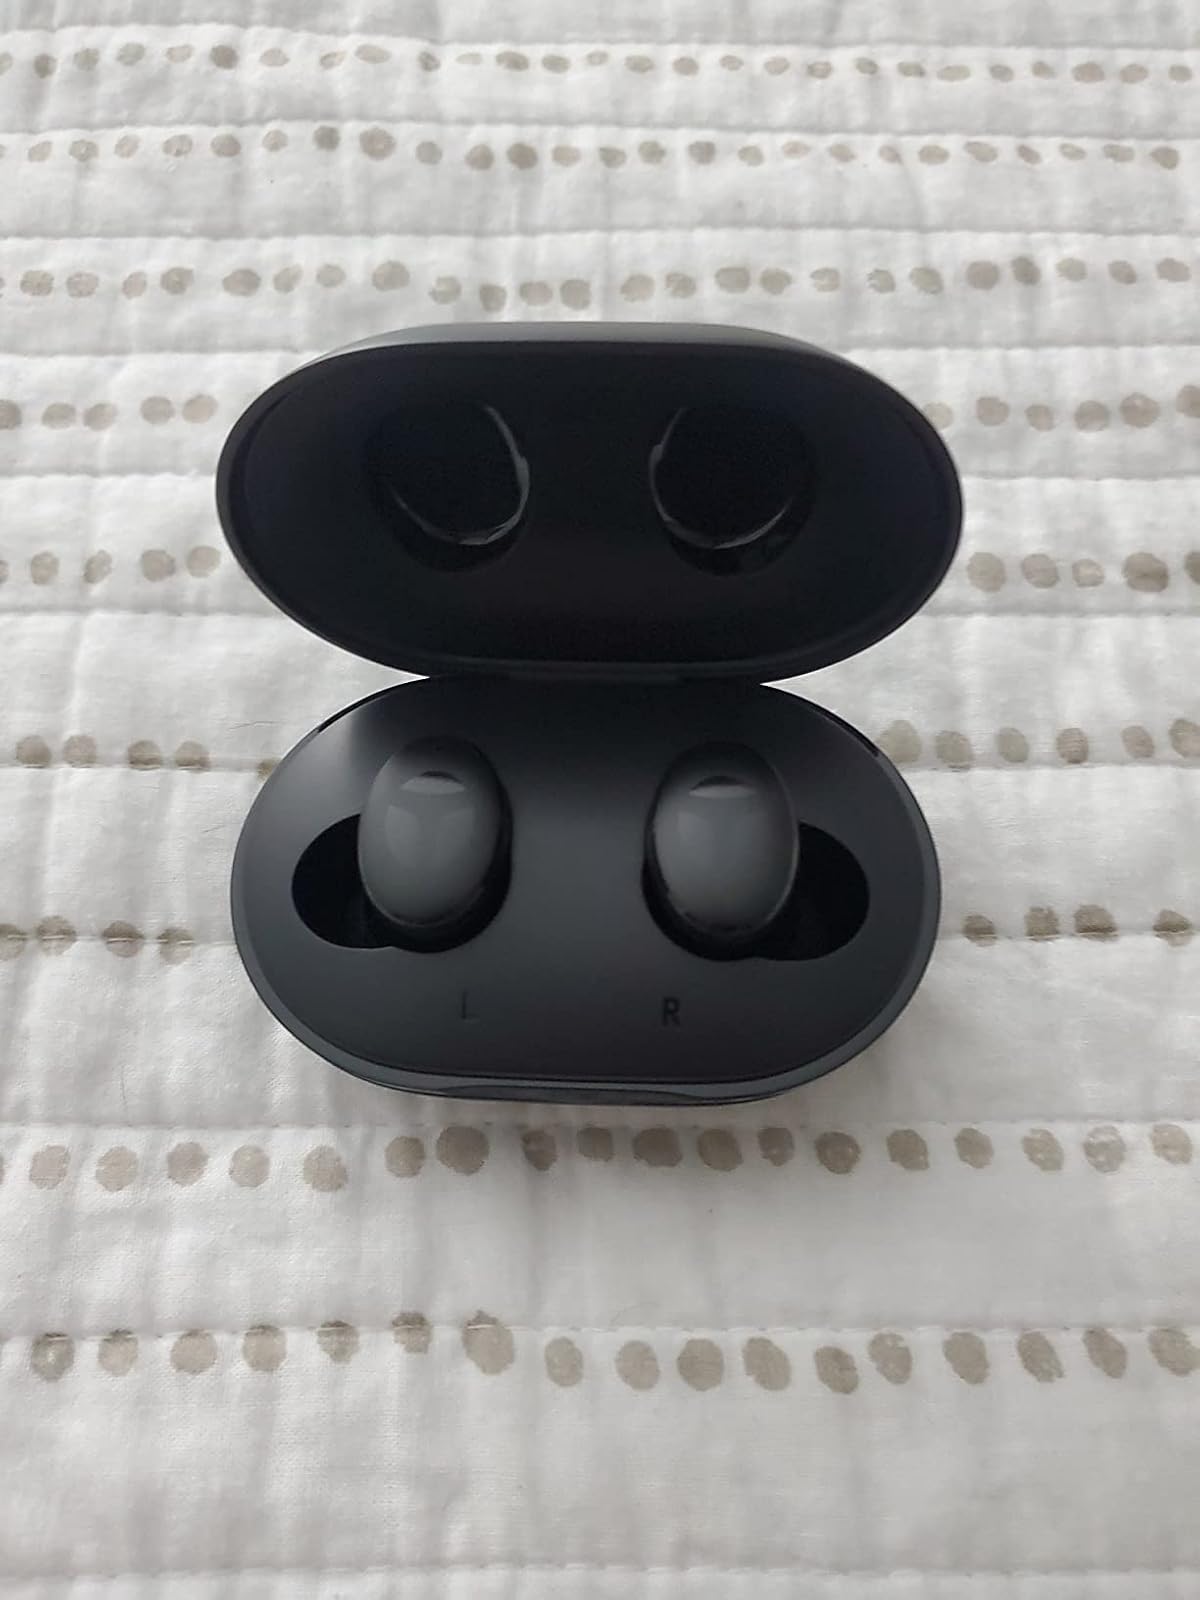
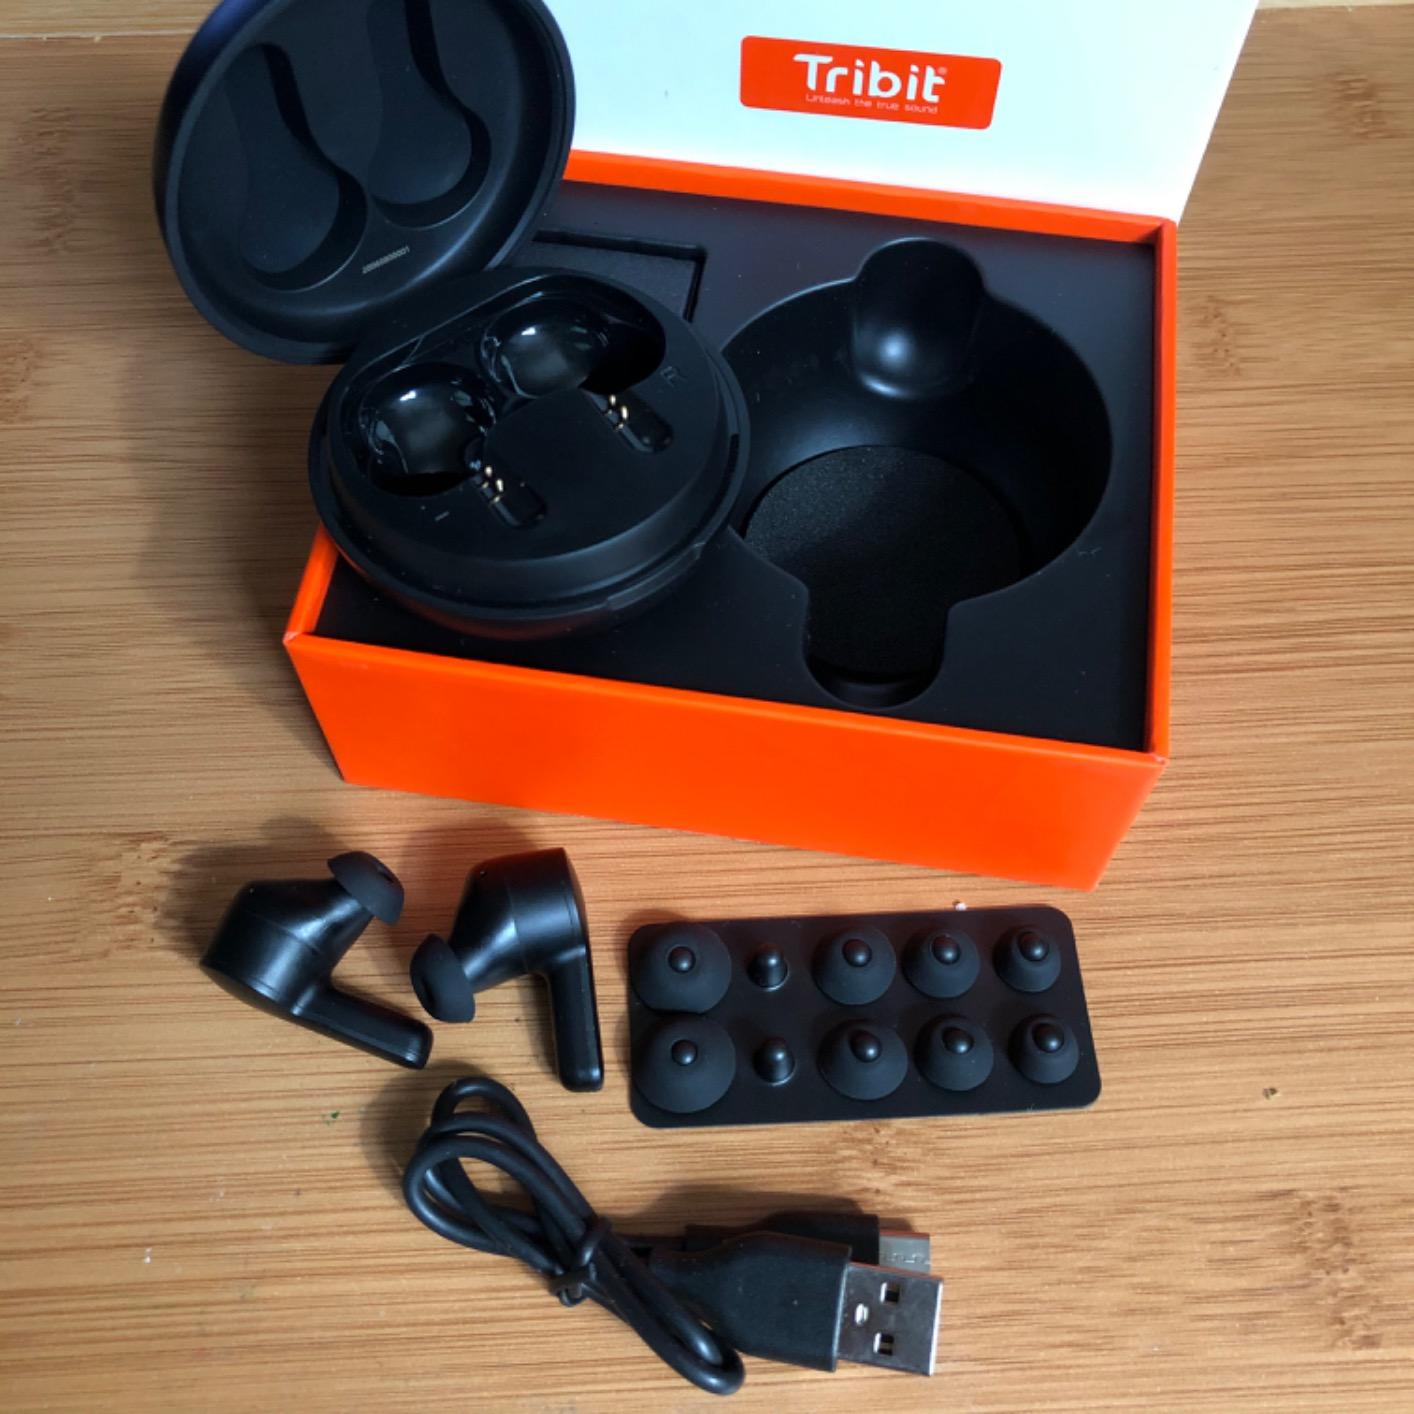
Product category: earbuds
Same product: no